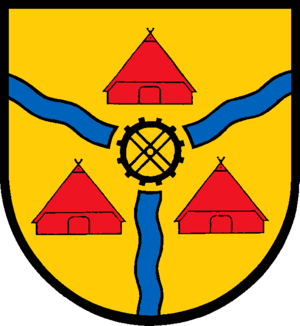
Schulendorf
Coat of arms of Schulendorf
Schulendorf er en kommune i det nordlige Tyskland, beliggende i Amt Büchen under Kreis Herzogtum Lauenburg. Kreis Herzogtum Lauenburg ligger i delstaten Slesvig-Holsten.